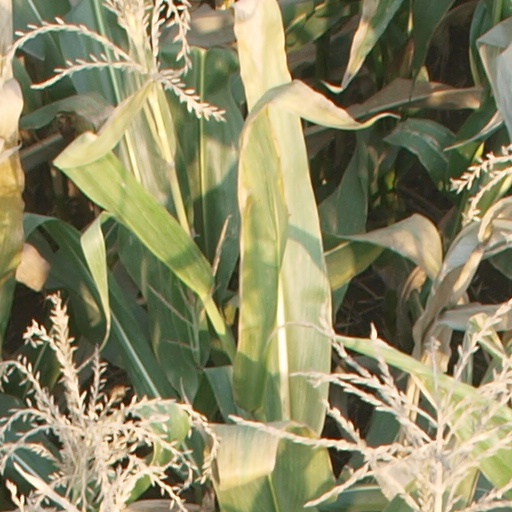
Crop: maize; corn